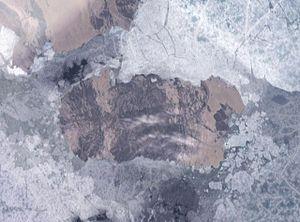
L'île Cornwall est une île de l'archipel arctique canadien faisant partie des îles de la Reine-Élisabeth située dans le Nord canadien au Nunavut. Elle est séparée de l'île Amund Ringnes au nord par le détroit de Hendriksen et de l'île Devon au sud par le détroit de Belcher. Il s'agit de la plus grande île de la baie Norwegian. Elle mesure 90 km de long et 30 km de large pour une superficie de 2 358 km². La première observation connue de l'île a été effectuée par sir Edward Belcher le 30 août 1852. L'île est nommée en l'honneur du prince Edward, prince de Galles et duc de Cornwall.